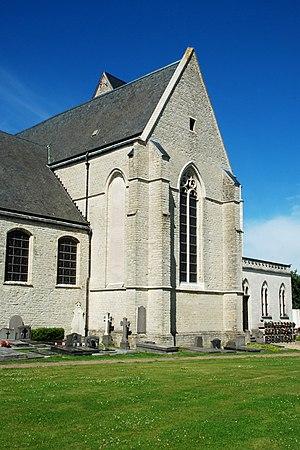
L'église Sainte-Catherine est une église de styles roman et gothique située à Duisburg sur le territoire de la commune belge de Tervueren, dans la province du Brabant flamand.